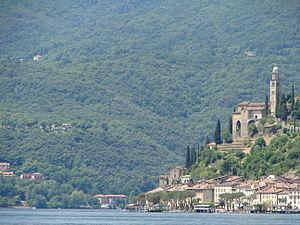
Vue du village de Morcote (Tessin) avec église Santa Maria del Sasso